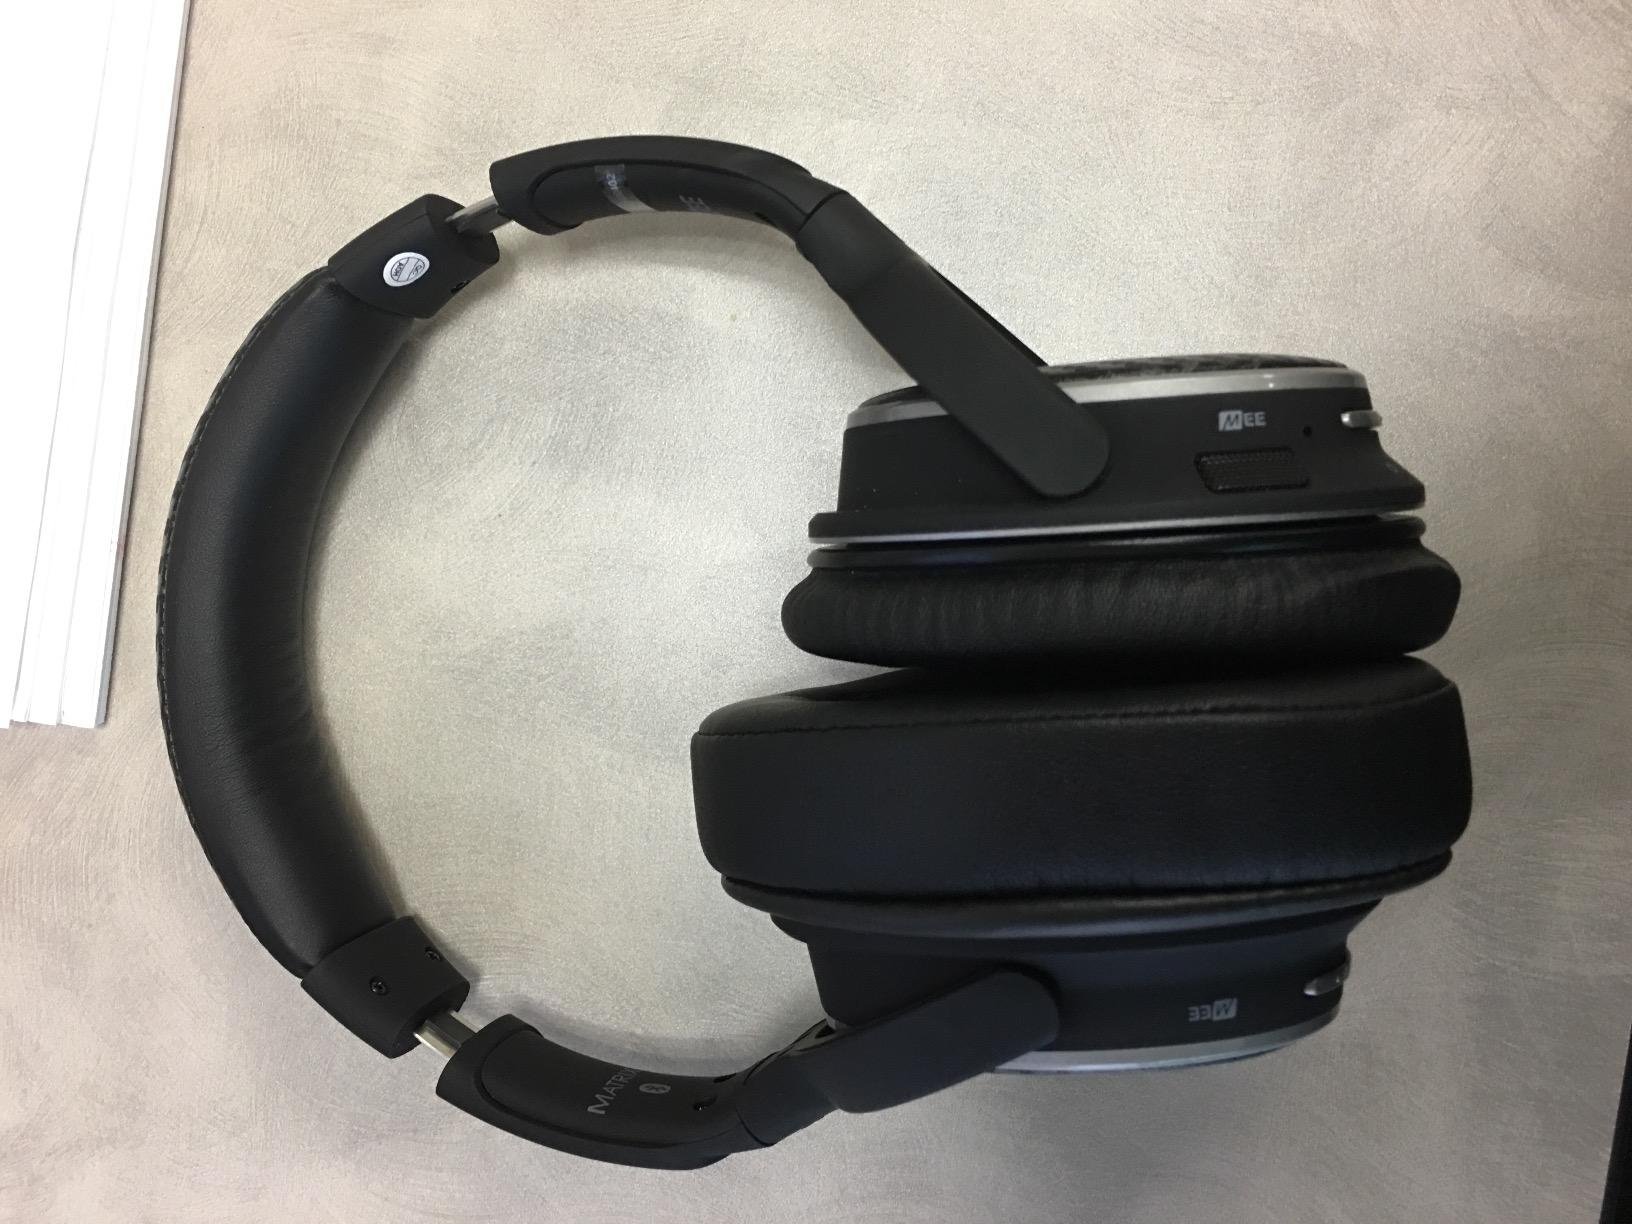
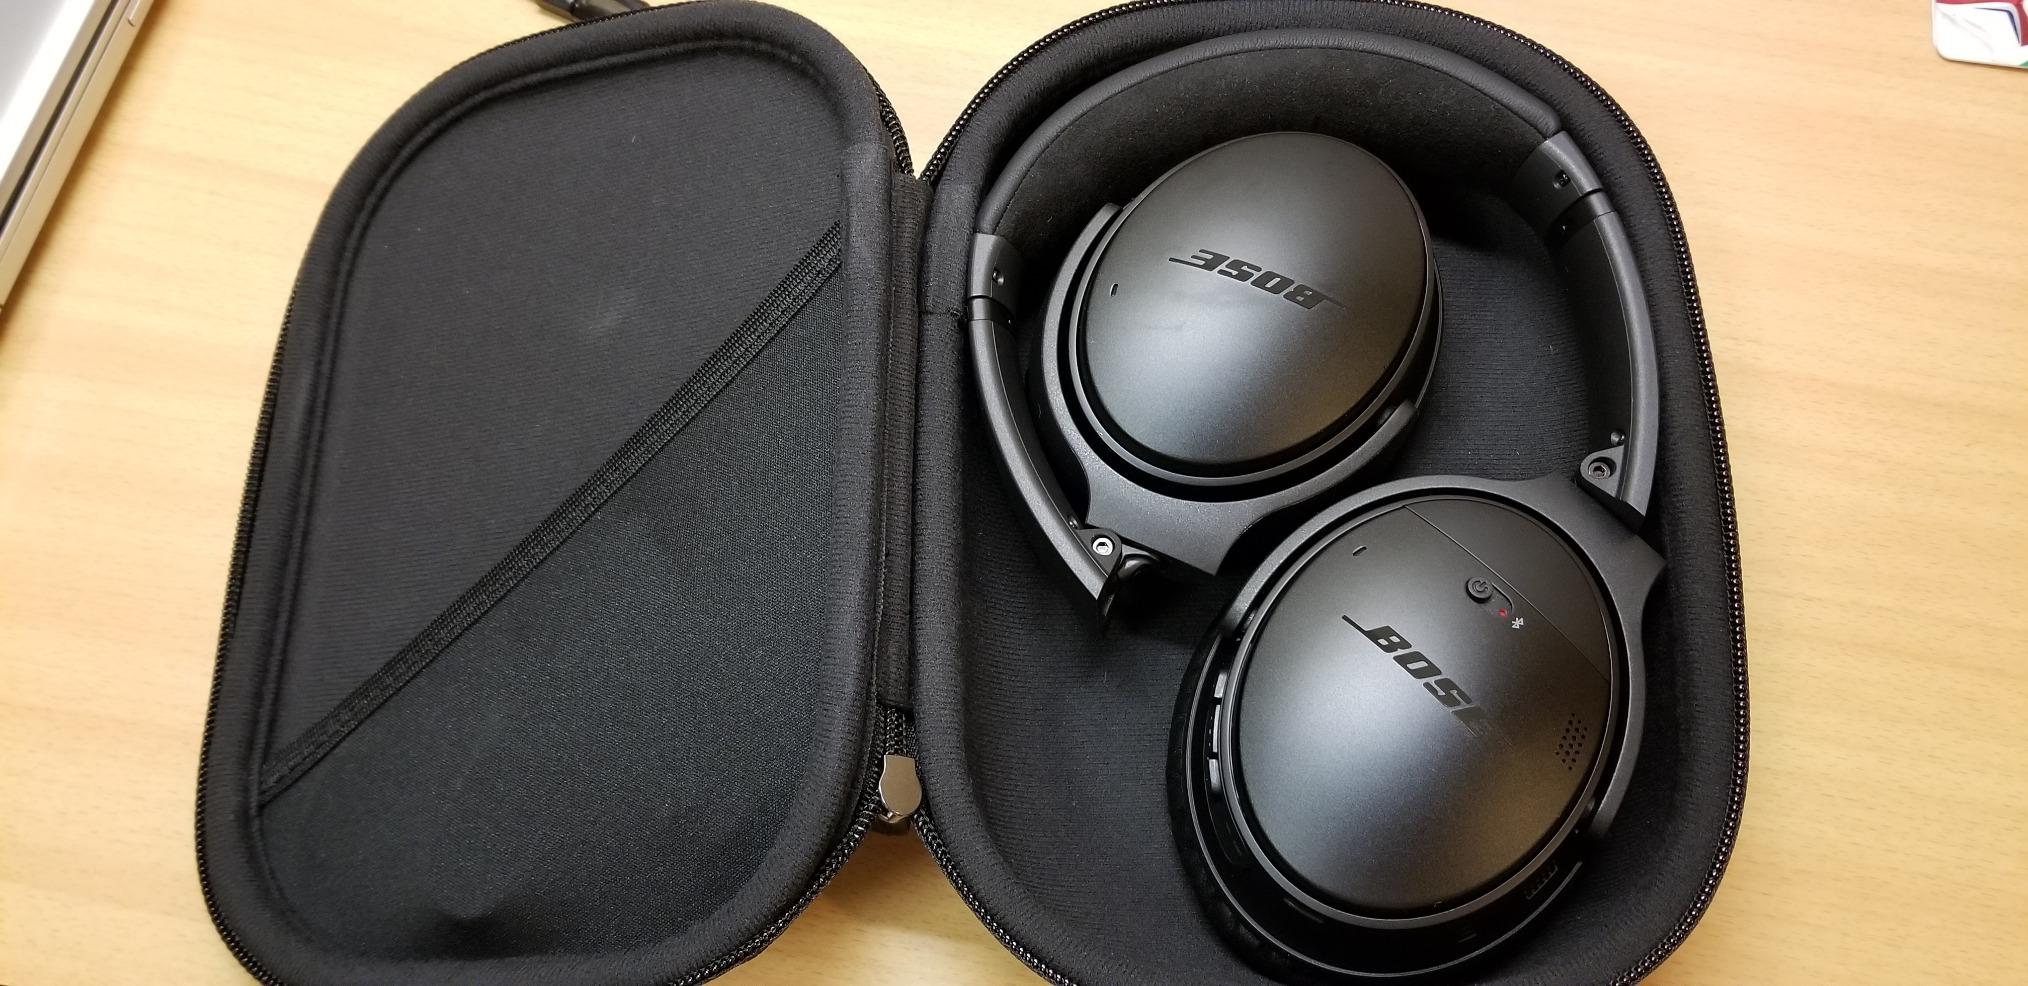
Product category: headphones
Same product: no